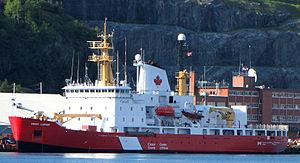
Le NCSM Labrador du 8 juillet 1954 à 1957, puis le NGCC Labrador en service de 1957 à 1987 était principalement un brise-glace lourd canadien. Il fut le premier navire de guerre à effectuer la circumnavigation du continent nord-américain en 1954, c'est-à-dire le passage du Nord-Ouest.
Le NGCC Henry Larsen est un brise-glace de la Garde côtière canadienne servant dans la région de Terre-Neuve-et-Labrador et étant rattaché au port de Saint-Jean de Terre-Neuve. Il est nommé en l'honneur de Henry Larsen, un explorateur de l'Arctique.